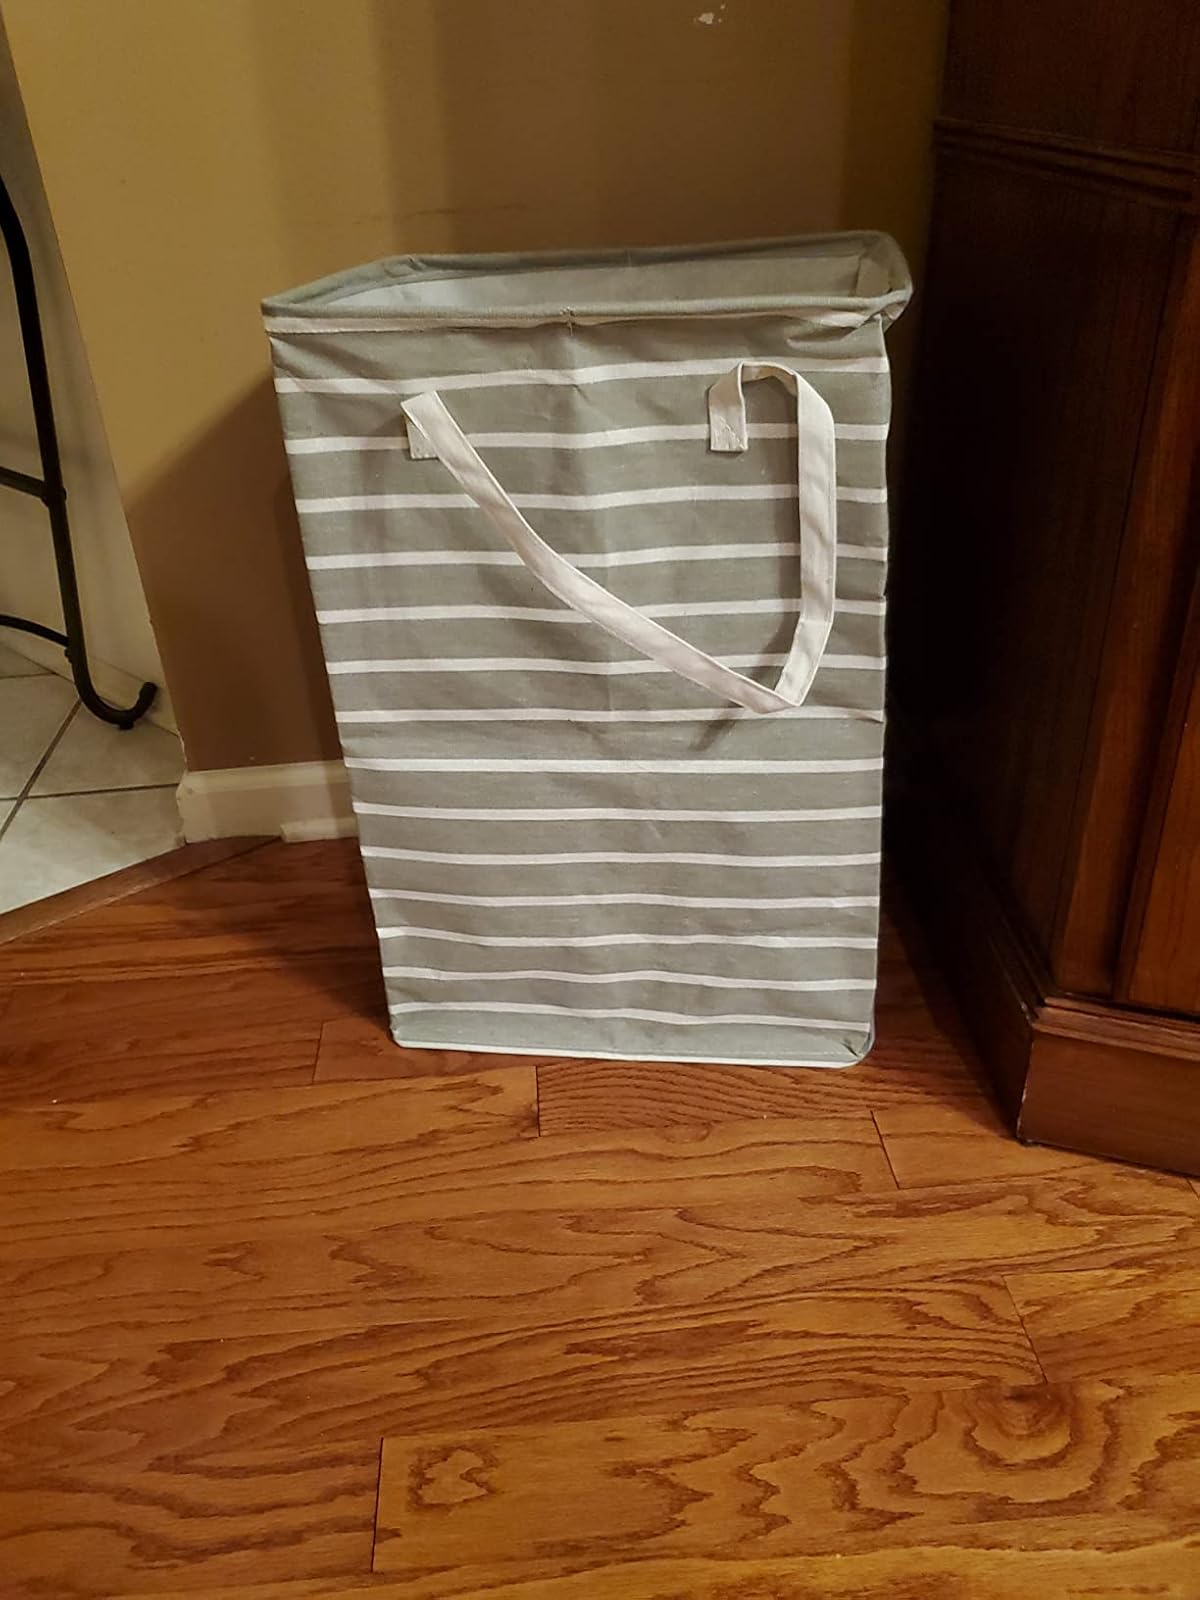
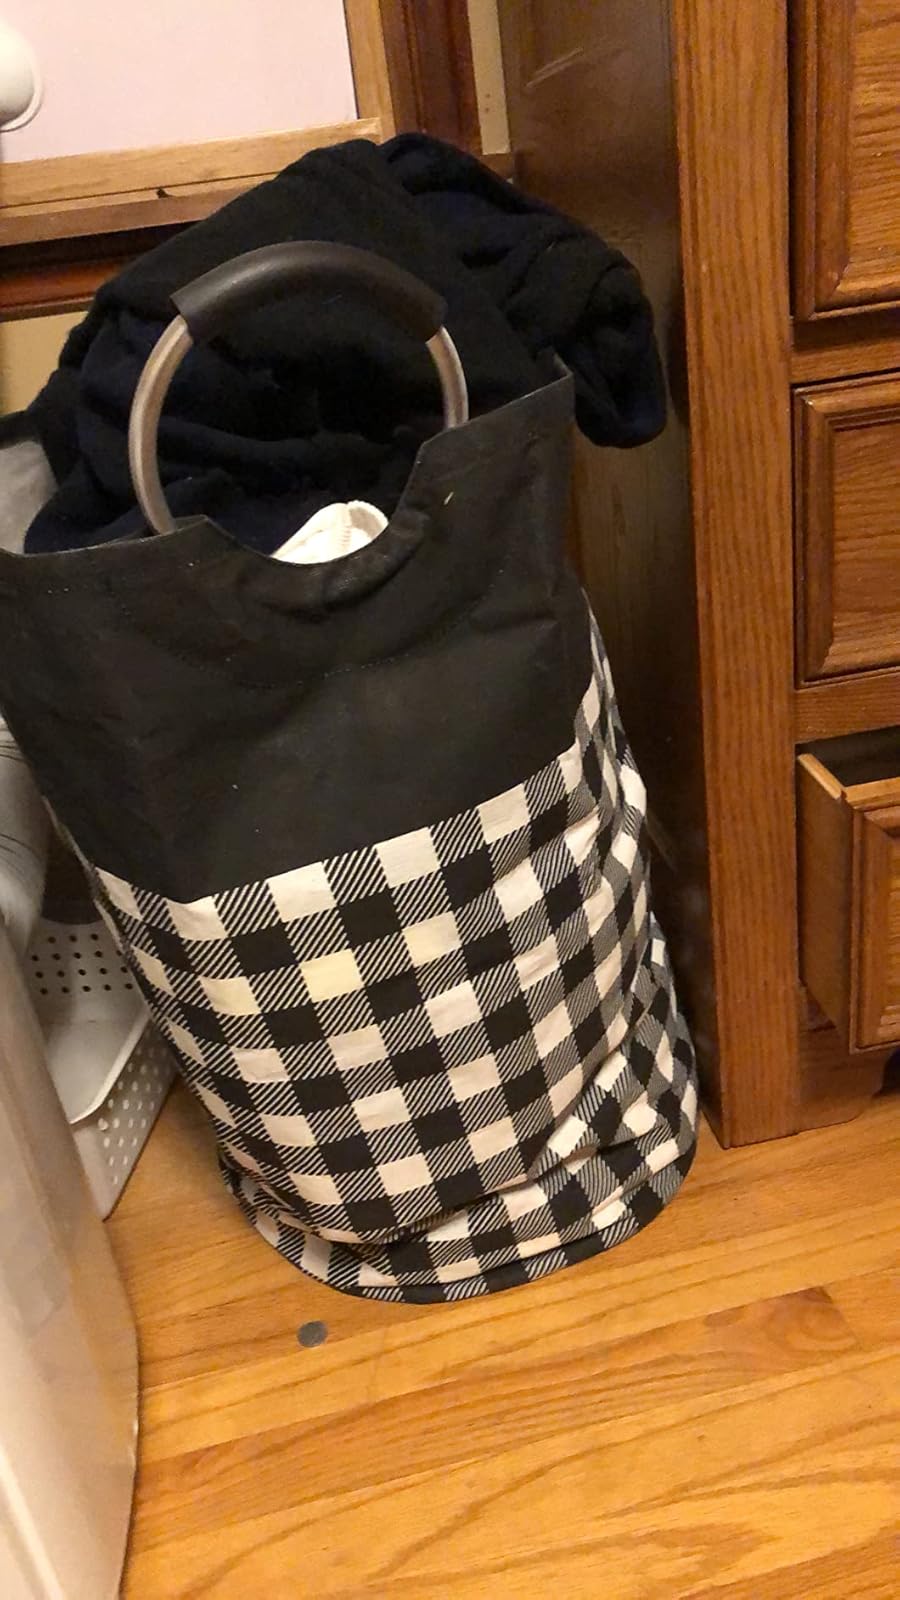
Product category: items_hamper
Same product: no